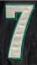
Number: 7